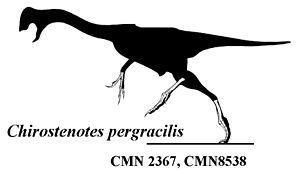
Chirostenotes est un genre éteint de petits dinosaures à plumes de la famille des Caenagnathidae. Il a vécu au Canada, à la fin du Crétacé supérieur. Le genre est encore mal connu car ses restes fossiles sont peu nombreux et fragmentaires.